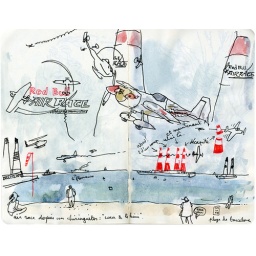
red bull air race in barcelona